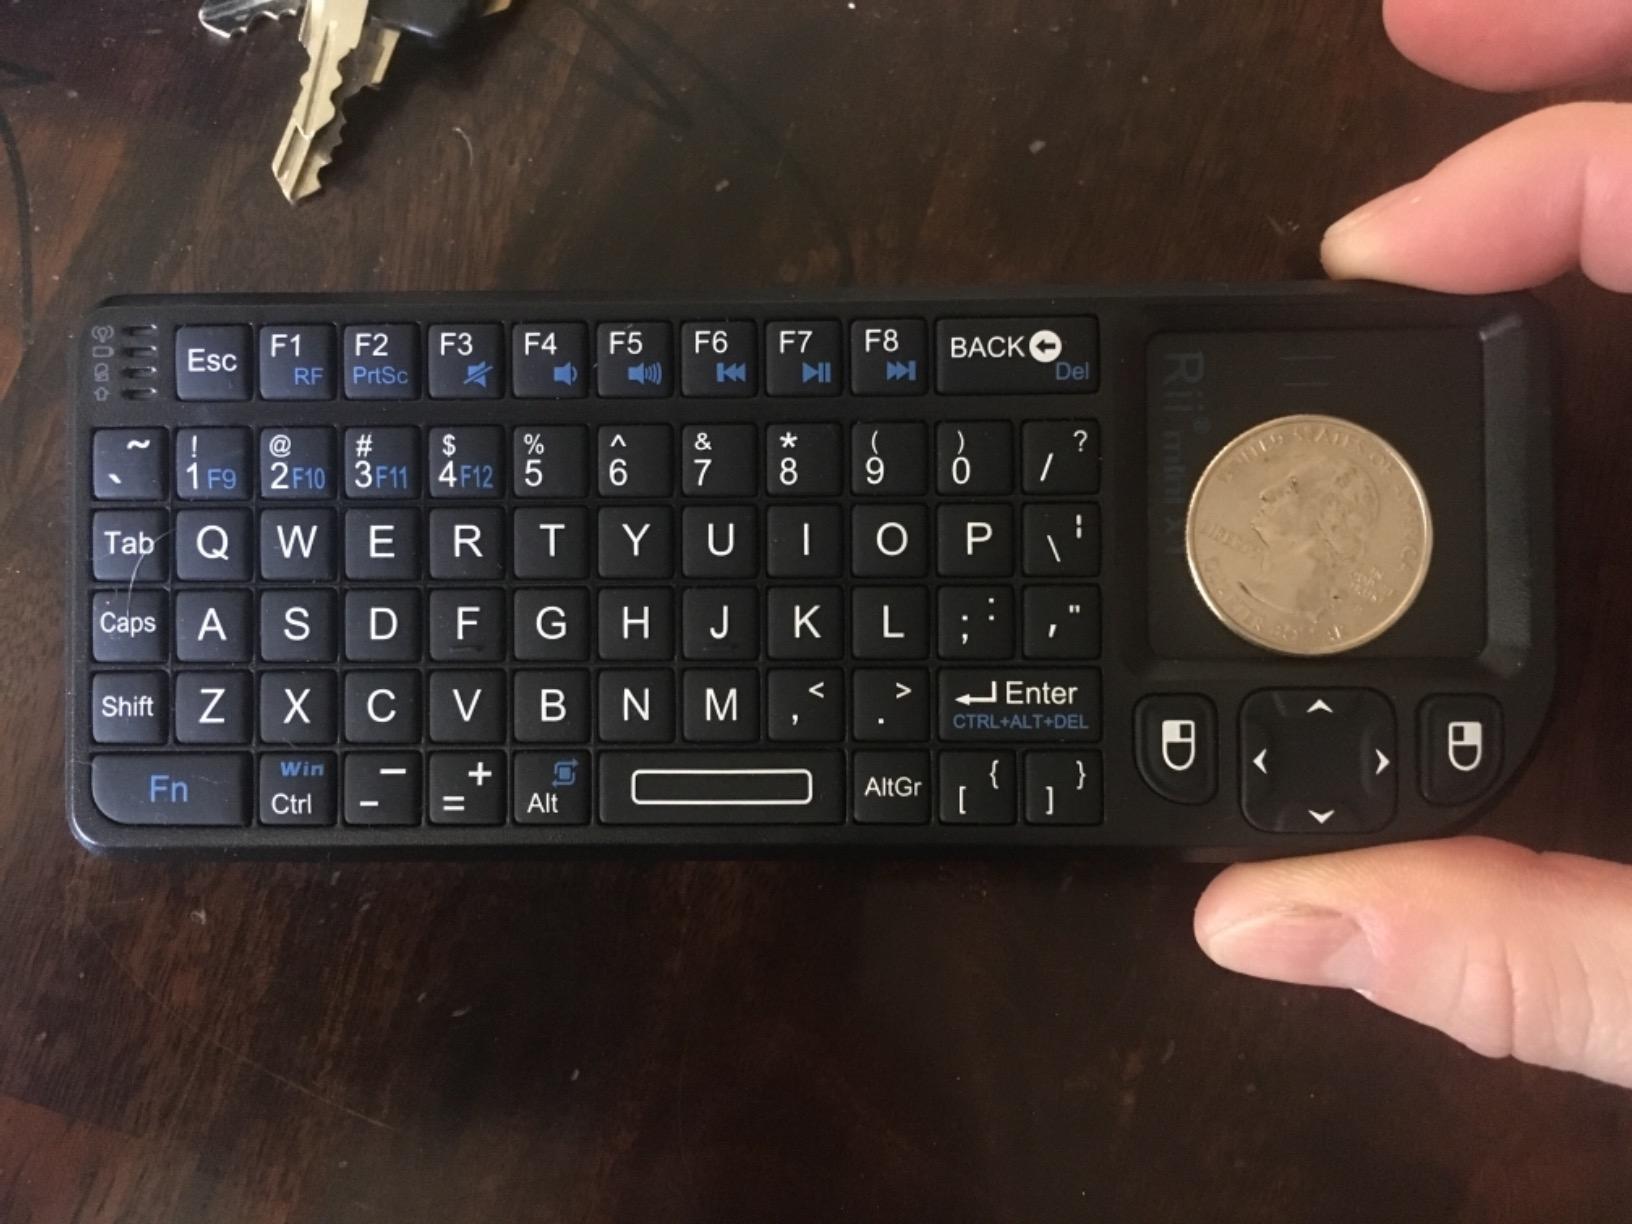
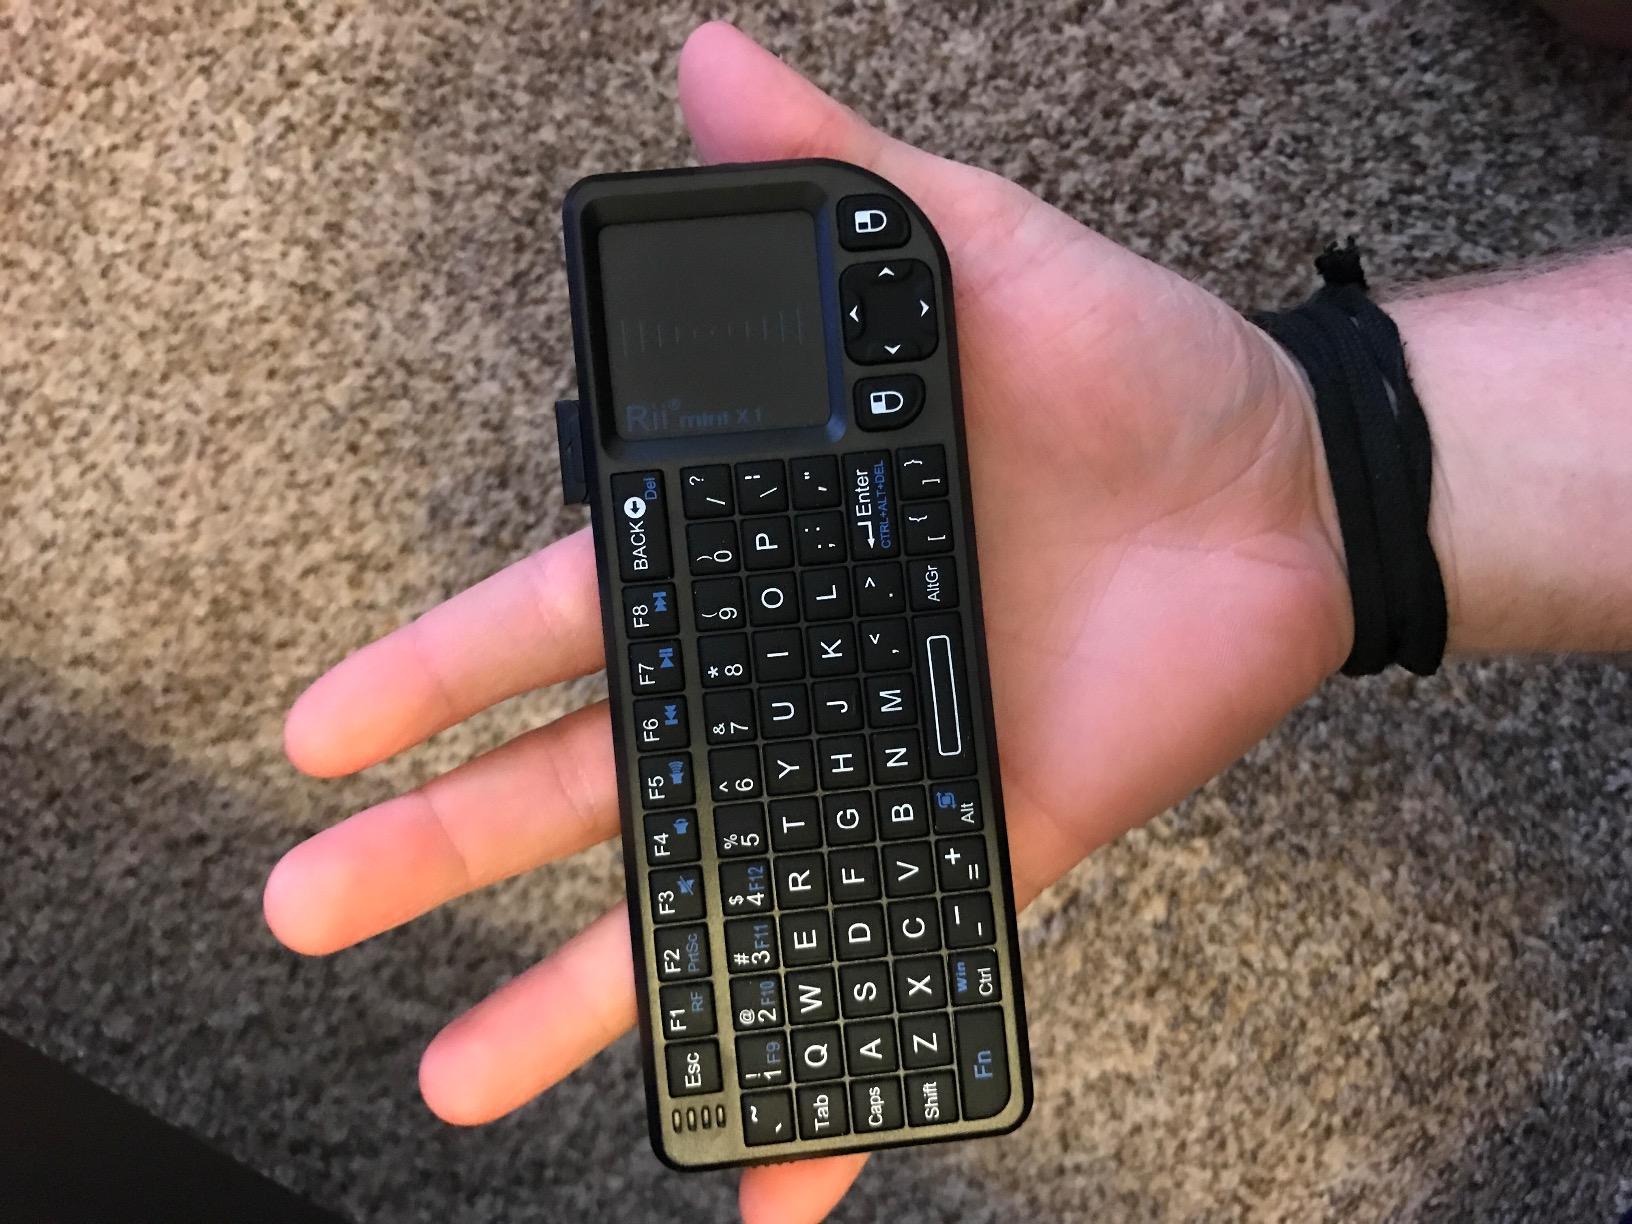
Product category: keyboard
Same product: yes